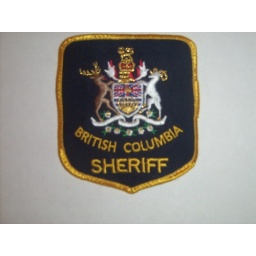
BC Sheriff yellow on black red in coa book 7